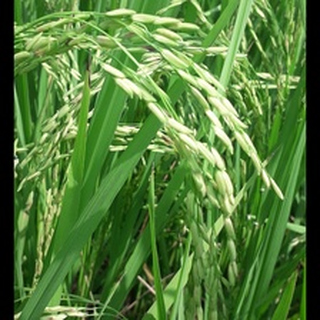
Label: healthy_rice